Jay Frank Schamberg

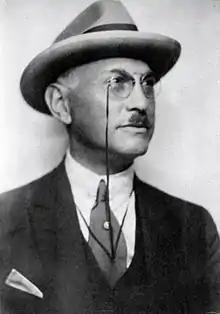
Jay Frank Schamberg in 1926

Jay Frank Schamberg (November 6, 1870 – March 30, 1934) was a physician and prominent dermatologist/syphilogist in Philadelphia, PA during the first third of the twentieth century. He first became known as a strong advocate for smallpox vaccination prior to 1910. He had two diseases named for him, one of which continues to carry his eponym. During World War I, Schamberg's research laboratory successfully synthesized Salvarsan, the standard treatment for syphilis, which had previously only been available from Germany.